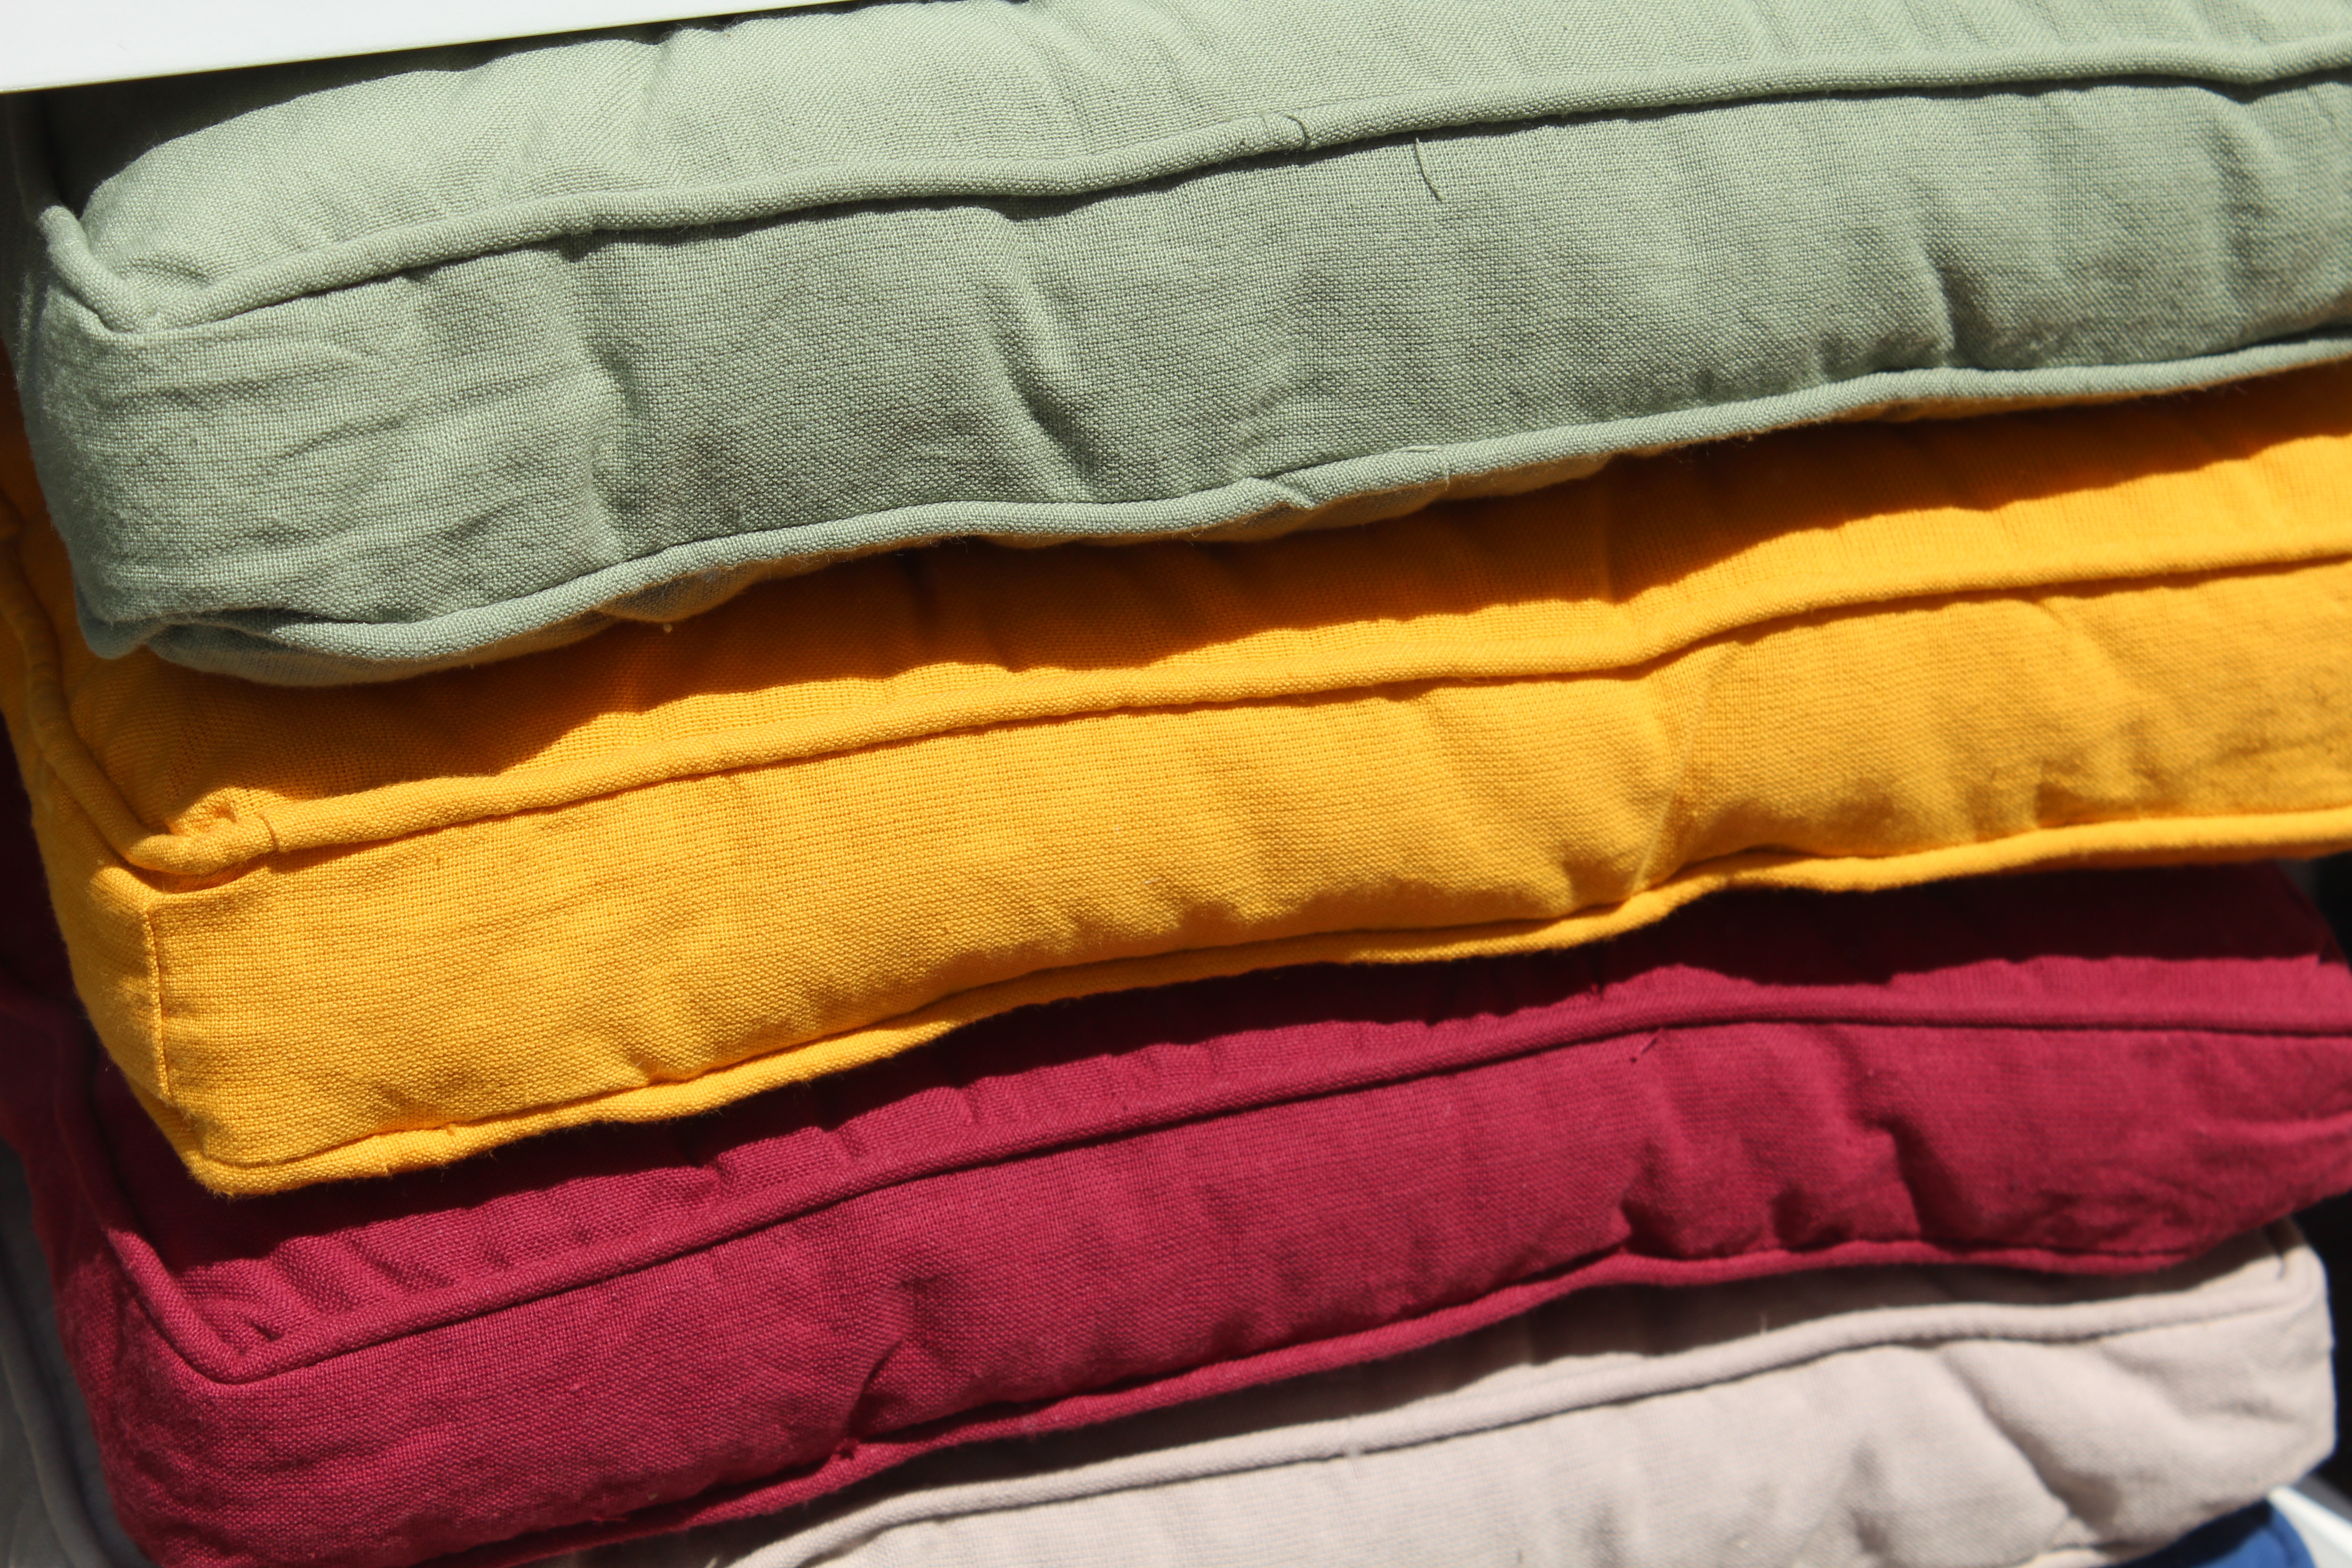
house, furniture, material, product, textile, home decor, fabrics, pillows, padding, bed sheet